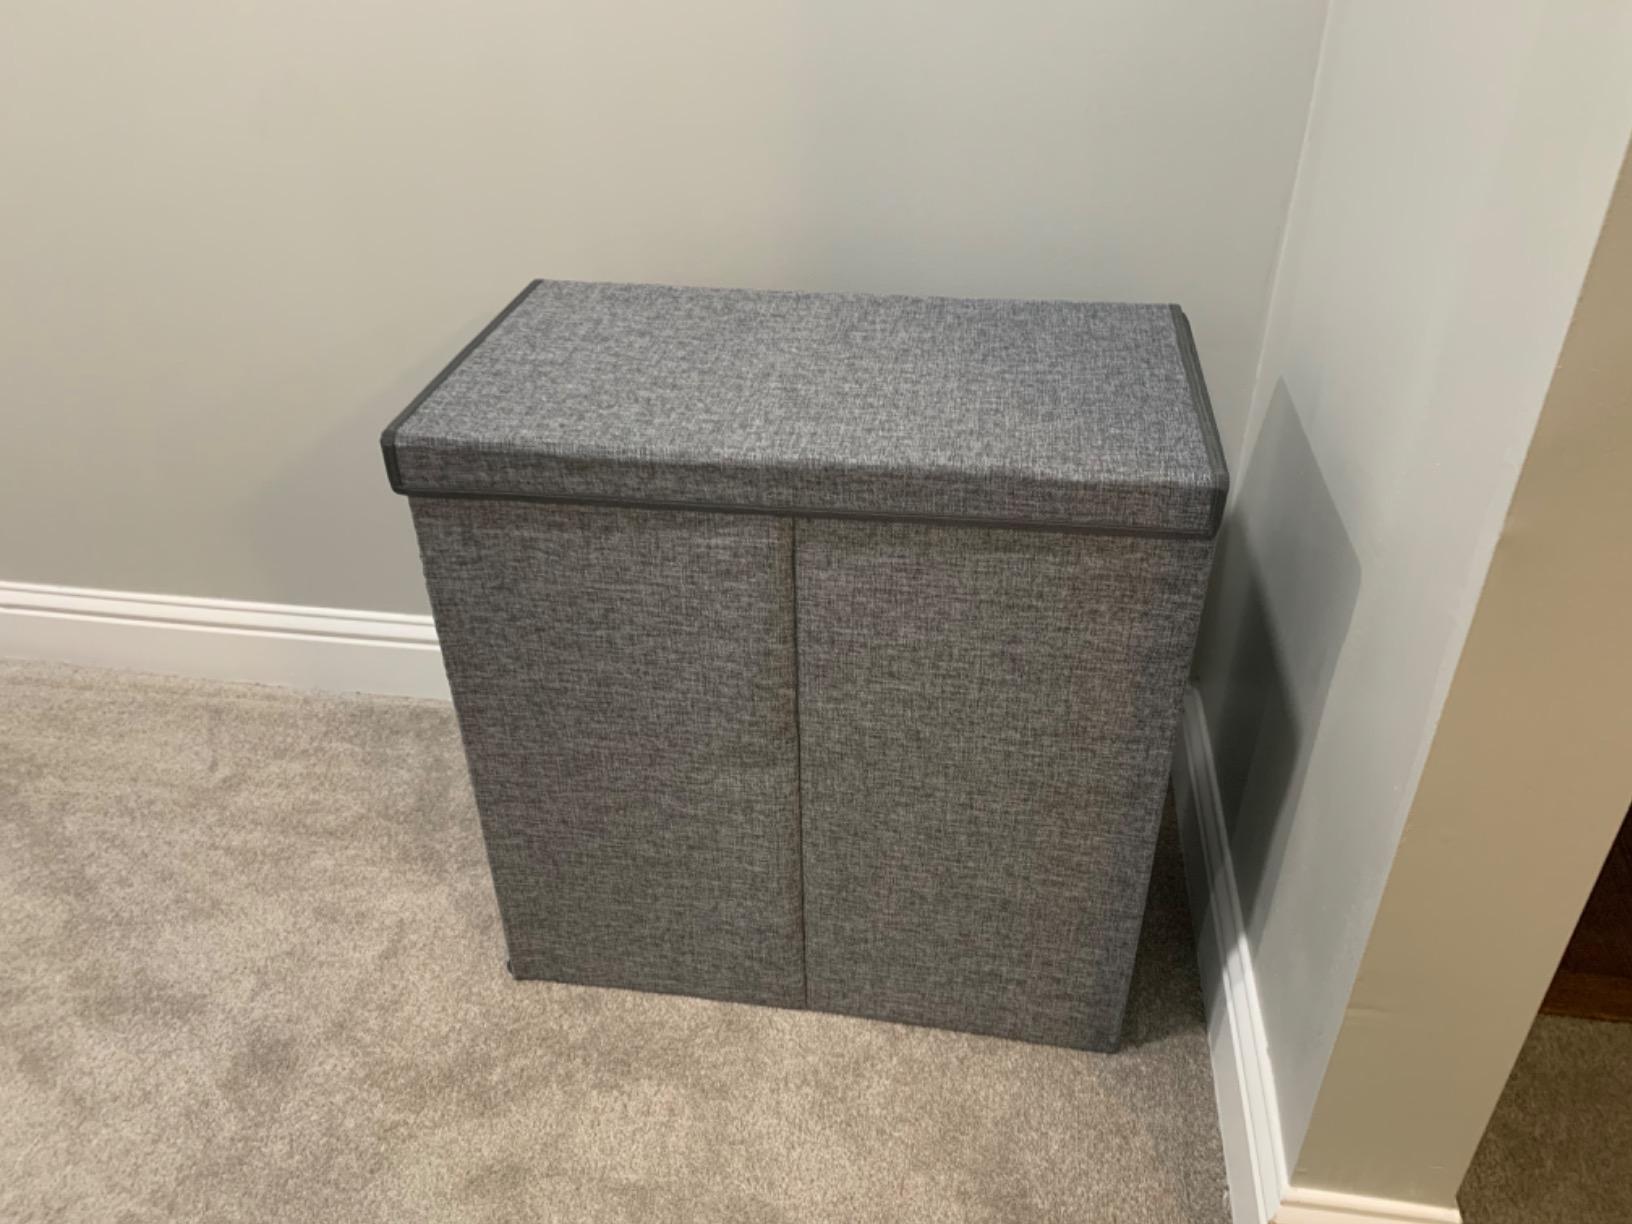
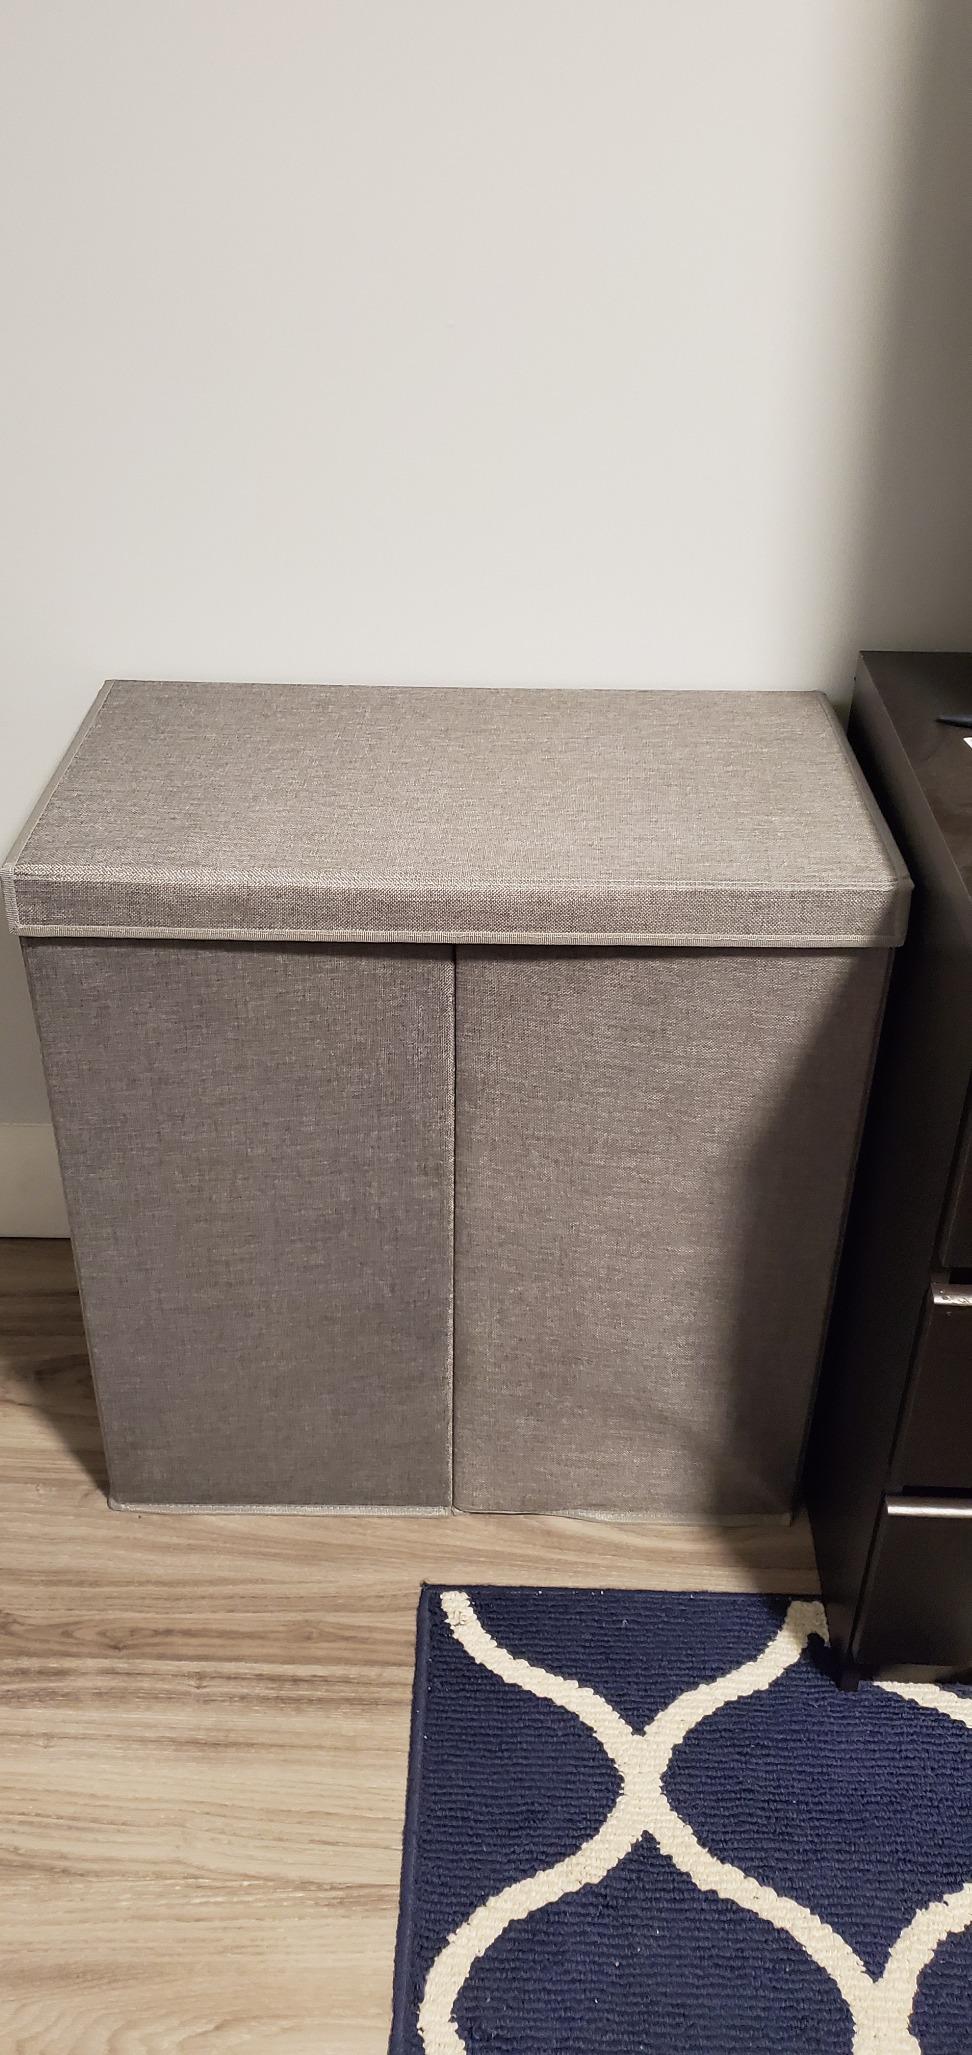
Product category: items_hamper
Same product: yes